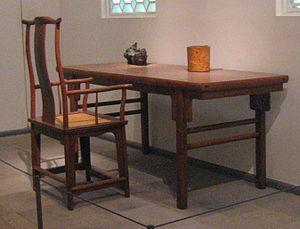
La dynastie Ming est une lignée d'empereurs qui a régné sur la Chine de 1368 à 1644. La dynastie Ming fut la dernière dynastie chinoise dominée par les Han. Elle parvint au pouvoir après l'effondrement de la dynastie Yuan dominée par les Mongols, et dura jusqu'à la prise de sa capitale Pékin en 1644 lors de la rébellion menée par Li Zicheng, qui fut rapidement supplanté par la dynastie Qing mandchoue. Des régimes loyaux au trône Ming existèrent jusqu'en 1662, année de leur soumission définitive aux Qing.